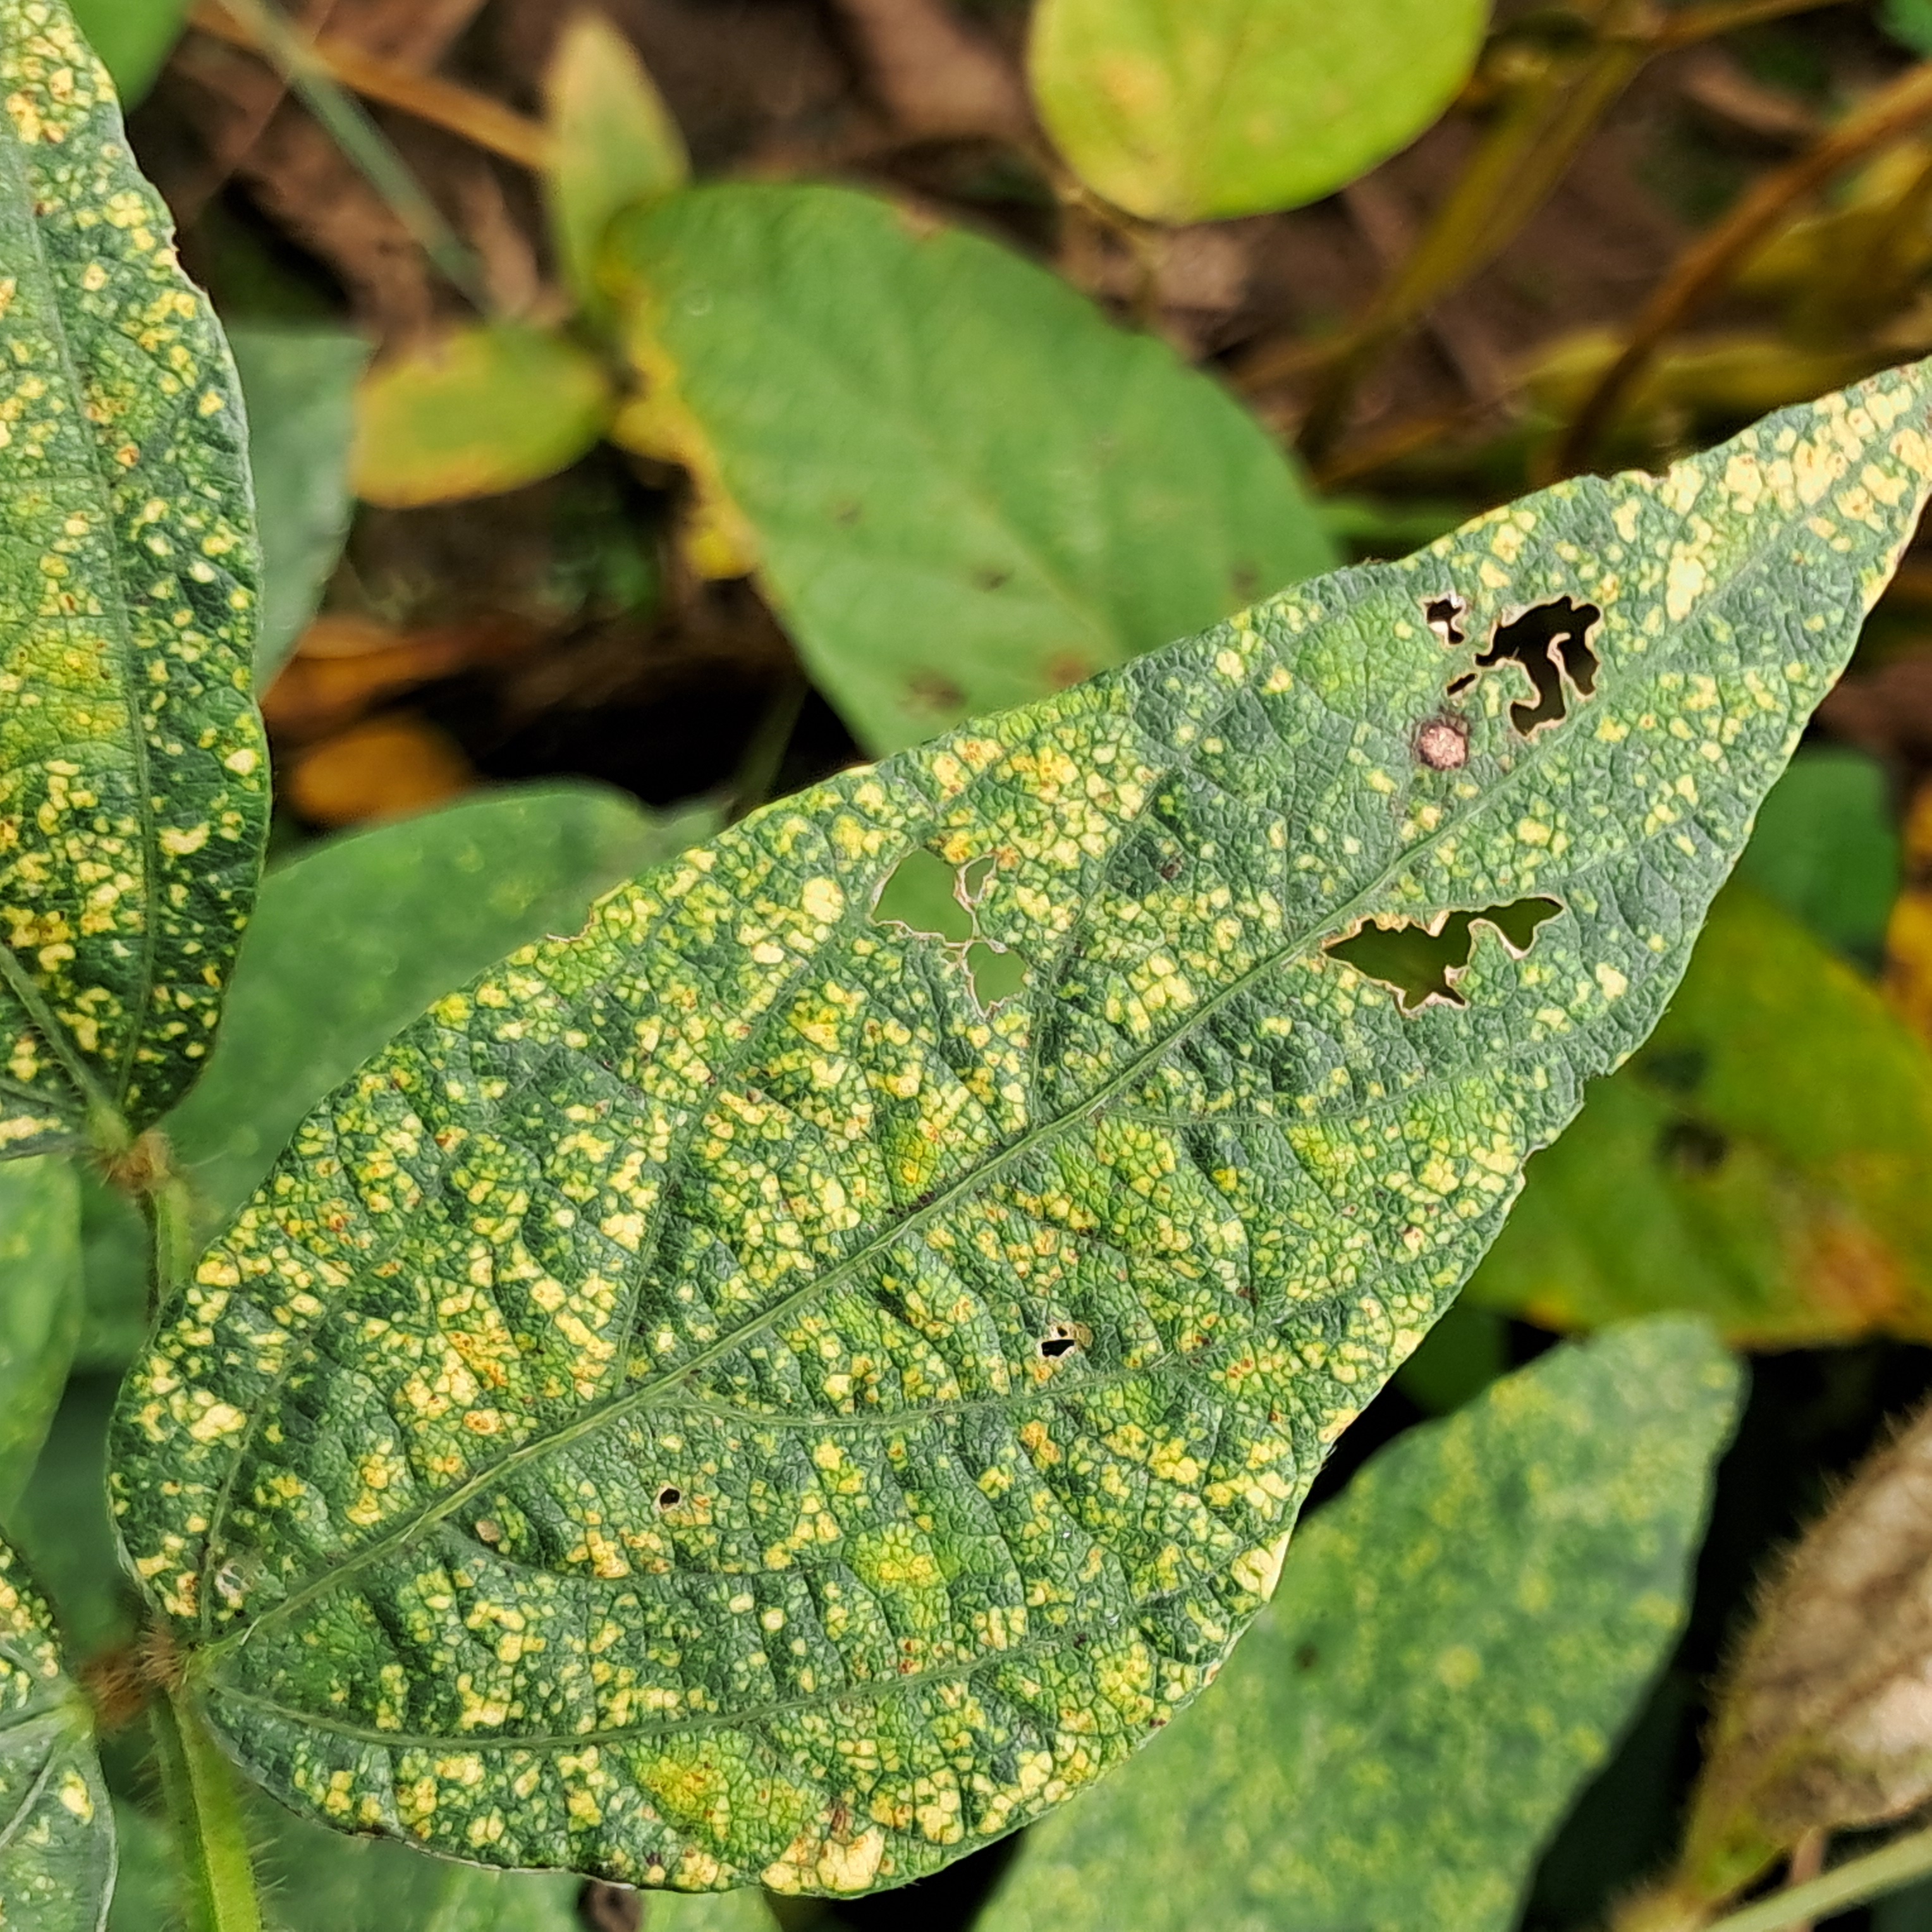
Label: Mosaic